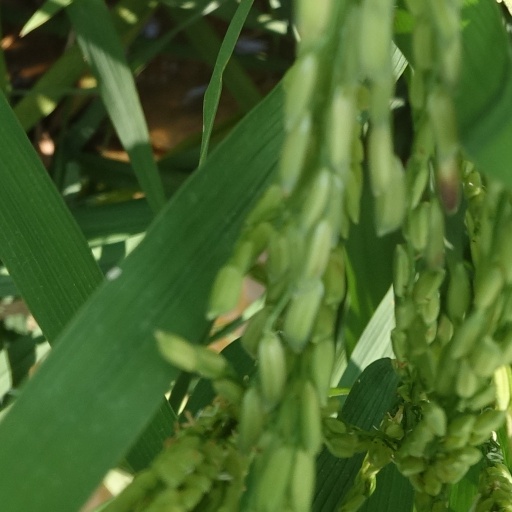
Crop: rice